Markeaton Park

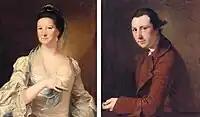
Francis Noel Clarke Mundy and his wife Elizabeth Burdett 1770

Francis Noel Clarke Mundy (1739–1815) was a landowner and magistrate. He was also a notable poet and his work is still being published. He married twice. His first wife died two years after their marriage. In 1770 he married Elizabeth Burdett (1743–1807), the daughter of Sir Robert Burdett, 4th Baronet. Paintings are shown of the couple shortly after their wedding. They had two sons. When Francis died in 1815 his eldest son Francis Mundy (1771–1837) inherited the house.